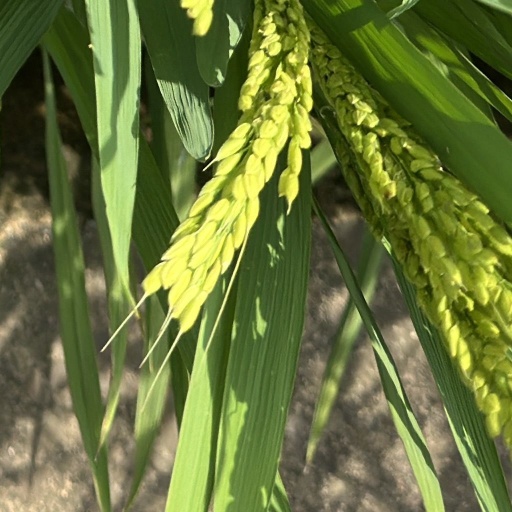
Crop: rice